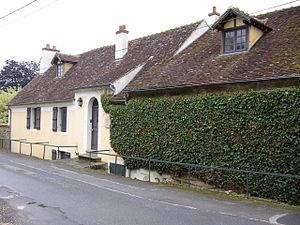
Maison de Pierre Mac Orlan à Saint-Cyr-sur-Morin
Pierre Dumarchey, dit Pierre Mac Orlan, est un écrivain français, né le 26 février 1882 à Péronne et mort le 27 juin 1970 à Saint-Cyr-sur-Morin. Auteur d'une œuvre abondante et variée, il débuta par l'écriture de contes humoristiques, après avoir en vain tenté une carrière dans la peinture. Après la Première Guerre mondiale, son inspiration se tourna vers le registre fantastique et le roman d'aventures. La dernière partie de sa carrière littéraire fut consacrée à l'écriture de chansons, d'essais et de mémoires.
Saint-Cyr-sur-Morin est une commune française située dans le département de Seine-et-Marne en région Île-de-France.